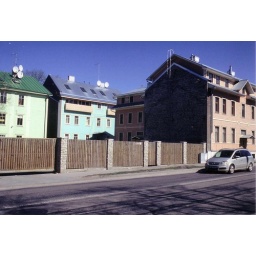
Left wall is made of stone, protection against fire storms. Other parts of the buildings are made of wood